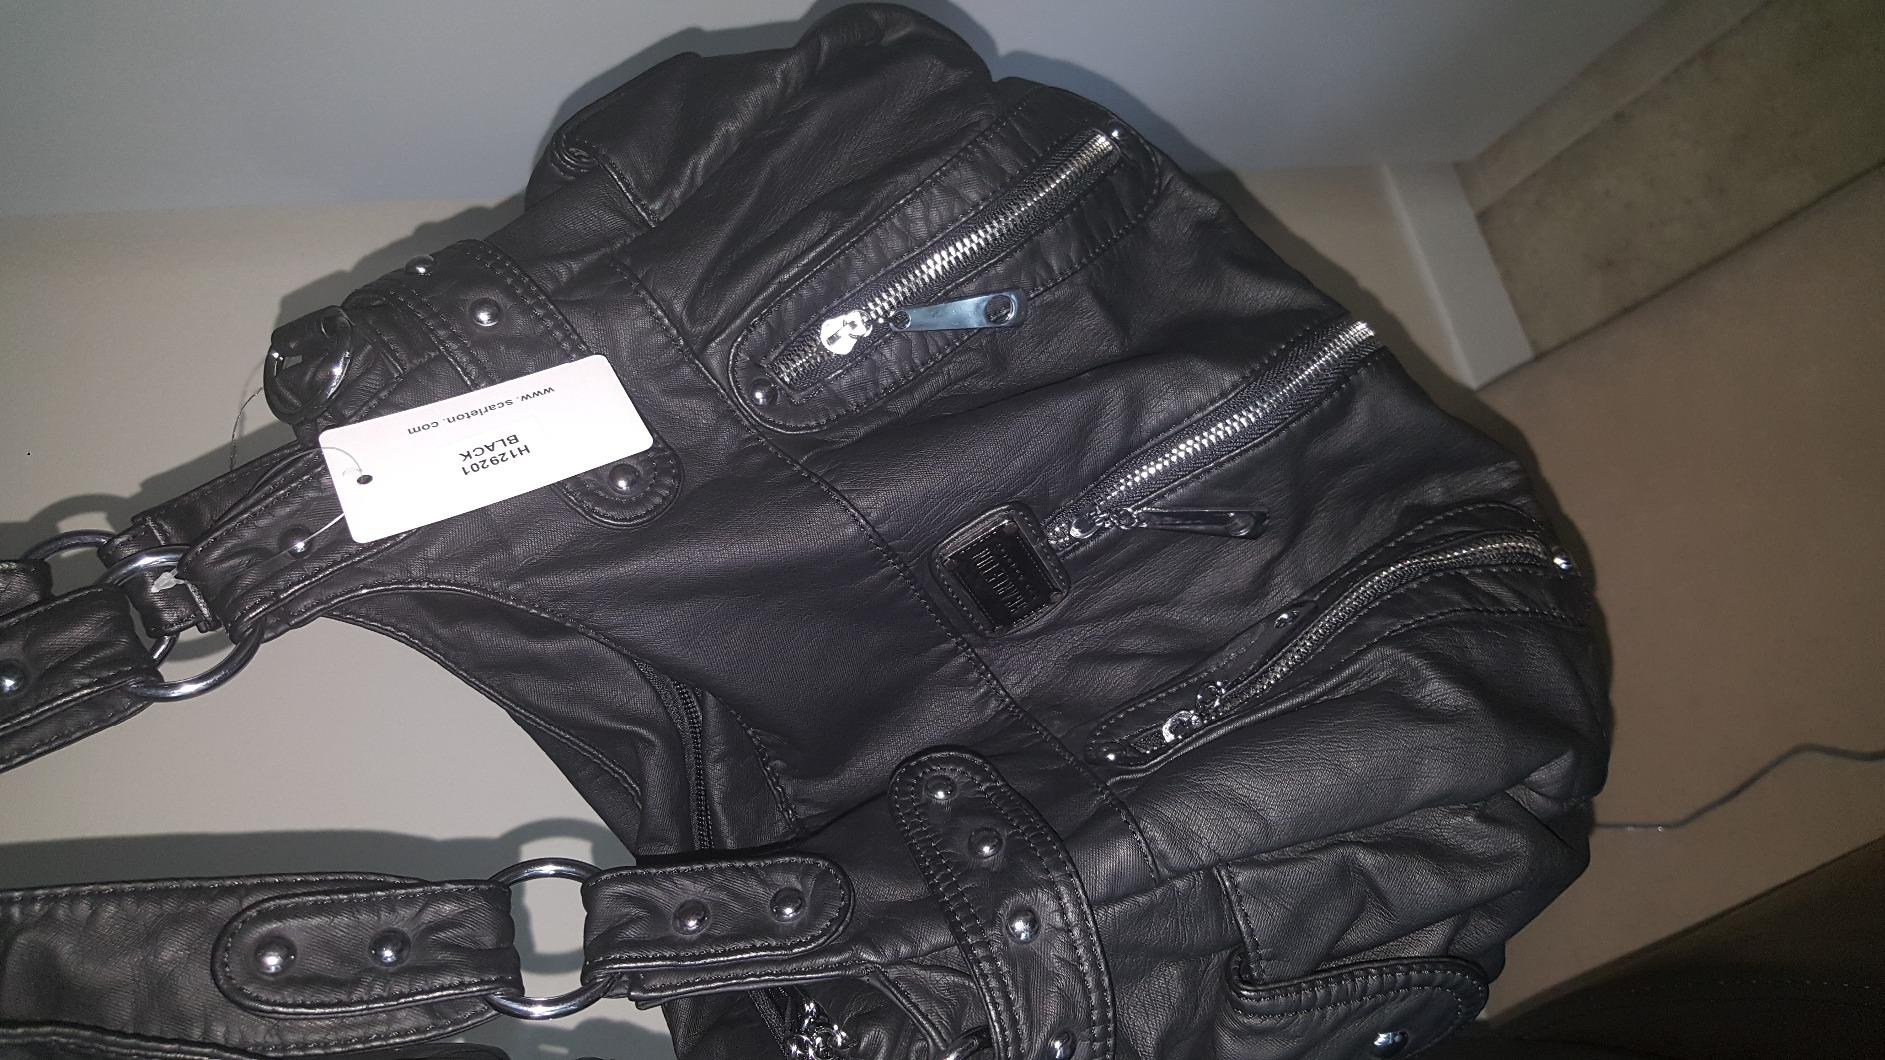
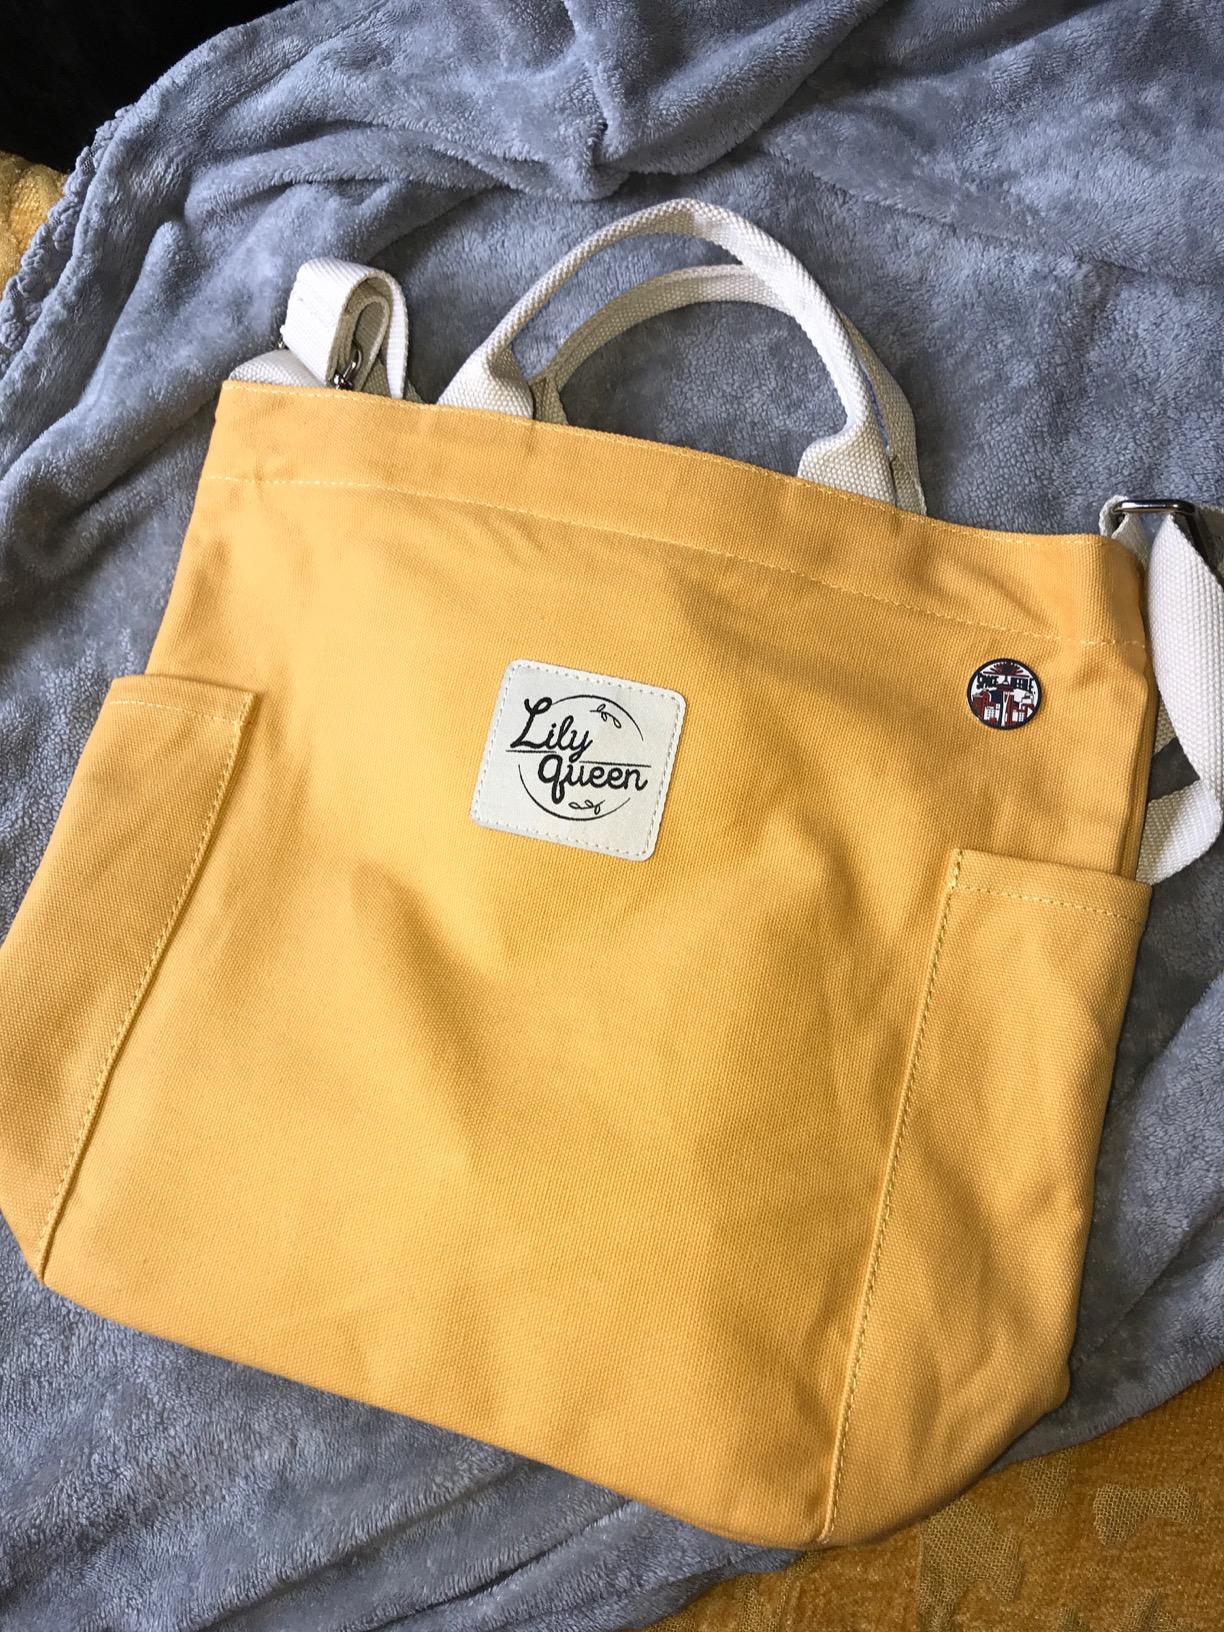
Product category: accessories_handbag
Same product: no